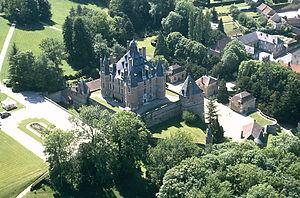
Vue aérienne du château de Montmort
Montmort-Lucy est une commune française, située dans le département de la Marne en région Grand Est.
Situé à Montmort-Lucy, sur la route du Champagne, à 120 km à l'est de Paris, le château de Montmort est une propriété privée, ouverte aux visites de groupes sur rendez-vous.